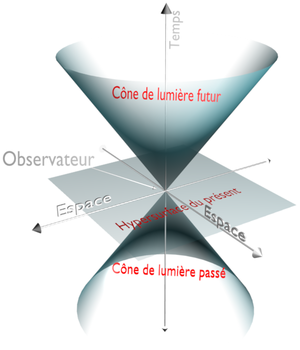
En physique, la ligne d'univers d'un objet est le tracé d'un objet lorsqu'il voyage à travers l'espace-temps en 4 dimensions. Le concept de ligne d'univers se distingue du concept de l'« orbite » ou de la « trajectoire » par la dimension temporelle. L'idée des lignes d'univers trouve son origine dans la physique et Einstein en fut le pionnier. Le terme est maintenant utilisé le plus souvent dans les théories de la relativité.
Une brève histoire du temps : Du big bang aux trous noirs est un ouvrage de vulgarisation scientifique qui traite de cosmologie, la science des lois qui gouvernent l’univers, écrit par l’astrophysicien britannique Stephen Hawking. Publié pour la première fois en 1988, il s’adresse à un public profane.
L’histoire de la relativité restreinte décrit le développement de propositions et constatations empiriques et conceptuelles, au sein de la physique théorique, qui ont permis d’aboutir à une nouvelle compréhension de l’espace et du temps. Cette théorie, nommée « relativité restreinte », se distingue des travaux ultérieurs d'Albert Einstein, appelés « relativité générale ».
En physique, le cône de lumière est une notion fondamentale de la théorie de la relativité, permettant à partir d'un événement la distinction entre les événements passés, les événements futurs et les événements inaccessibles.
Le tachyon est une classe de particules hypothétiques dont les principales caractéristiques sont d'avoir une vitesse toujours supérieure à la vitesse de la lumière dans le vide, une masse imaginaire pure et une énergie qui diminue lorsque la vitesse augmente.
En géométrie et en relativité restreinte, l'espace de Minkowski du nom de son inventeur Hermann Minkowski, appelé aussi l'espace-temps de Minkowski ou parfois l'espace-temps de Poincaré-Minkowski, est un espace mathématique, et plus précisément un espace affine pseudo-euclidien à quatre dimensions, modélisant l'espace-temps de la relativité restreinte : les propriétés géométriques de cet espace correspondent à des propriétés physiques présentes dans cette théorie.
En physique, le principe de causalité affirme que si un phénomène produit un autre phénomène, alors la cause précède l'effet. Le principe de causalité est une des contraintes réalistes imposées à toute théorie mathématiquement cohérente afin qu'elle soit physiquement admissible. D'après Gilles Cohen-Tannoudji, « le principe de causalité sera sans doute un des derniers auxquels les sciences renonceront un jour ».
En mathématiques, une forme quadratique est un polynôme homogène de degré 2 avec un nombre quelconque de variables. Les formes quadratiques d'une, deux et trois variables sont données respectivement par les formules suivantes :